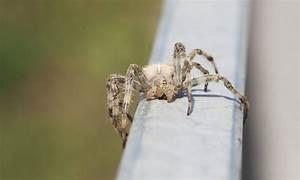
spider